Shinbundang Line

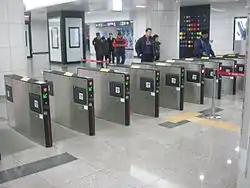
Transfer gate to Seoul Subway Line 2 at Gangnam station

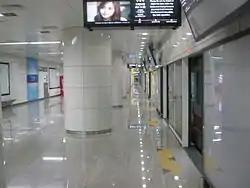
Gangnam station platform

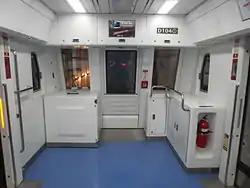
The front of the subway car is open for viewing thanks to driverless operation.

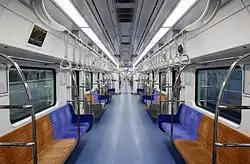
The interior of the 2011 introduced subway car built by Hyundai Rotem

Phase 1 alleviated some of the traffic from inner Seoul to Bundang which is mainly residential and within the Seoul Capital Area. Phase 1 was and intersects with several subway lines in south-eastern Seoul as well as with the Bundang Line. Travel from one end to the other was 16 minutes. Construction lasted for roughly six years starting in mid-2005 and ended at the end of October 2011. Total cost between public and private sectors was estimated at 1.169 trillion won.